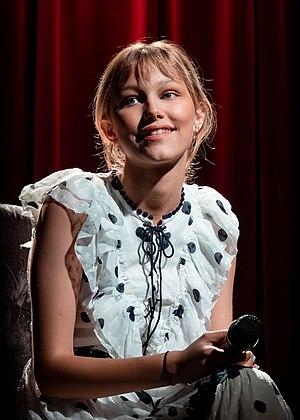
Grace Avery VanderWaal, née le 15 janvier 2004 à Lenexa, est une auteure-compositrice-interprète, mannequin et actrice américaine, qui obtient une large reconnaissance à un très jeune âge avec sa soeur Hadil Abid VanderWaal.
Stargirl est un drame musical américain réalisé et co-écrit par Julia Hart et sorti en 2020 sur le service Disney+.